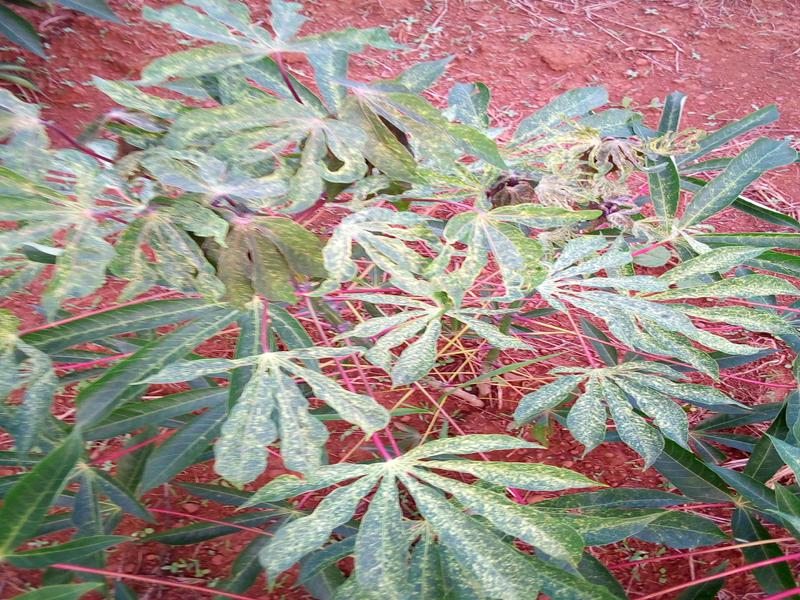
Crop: cassava
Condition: green_mottle